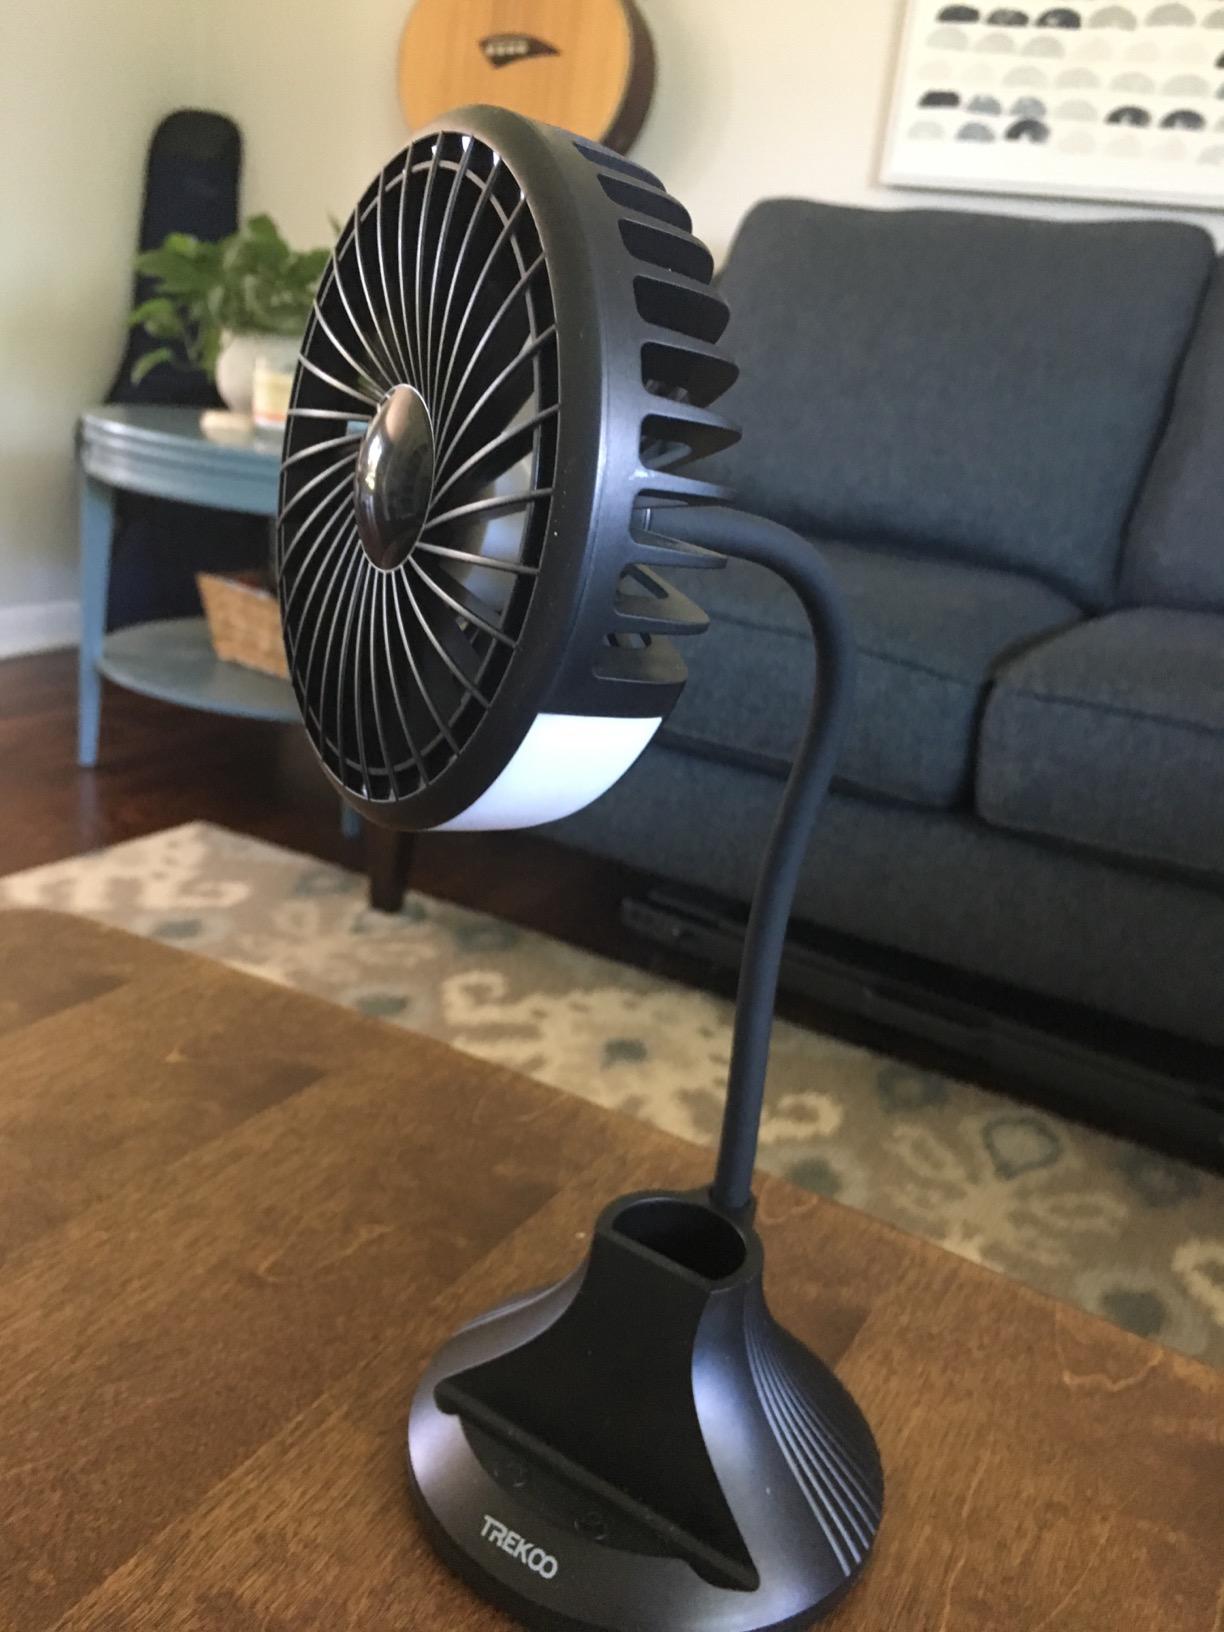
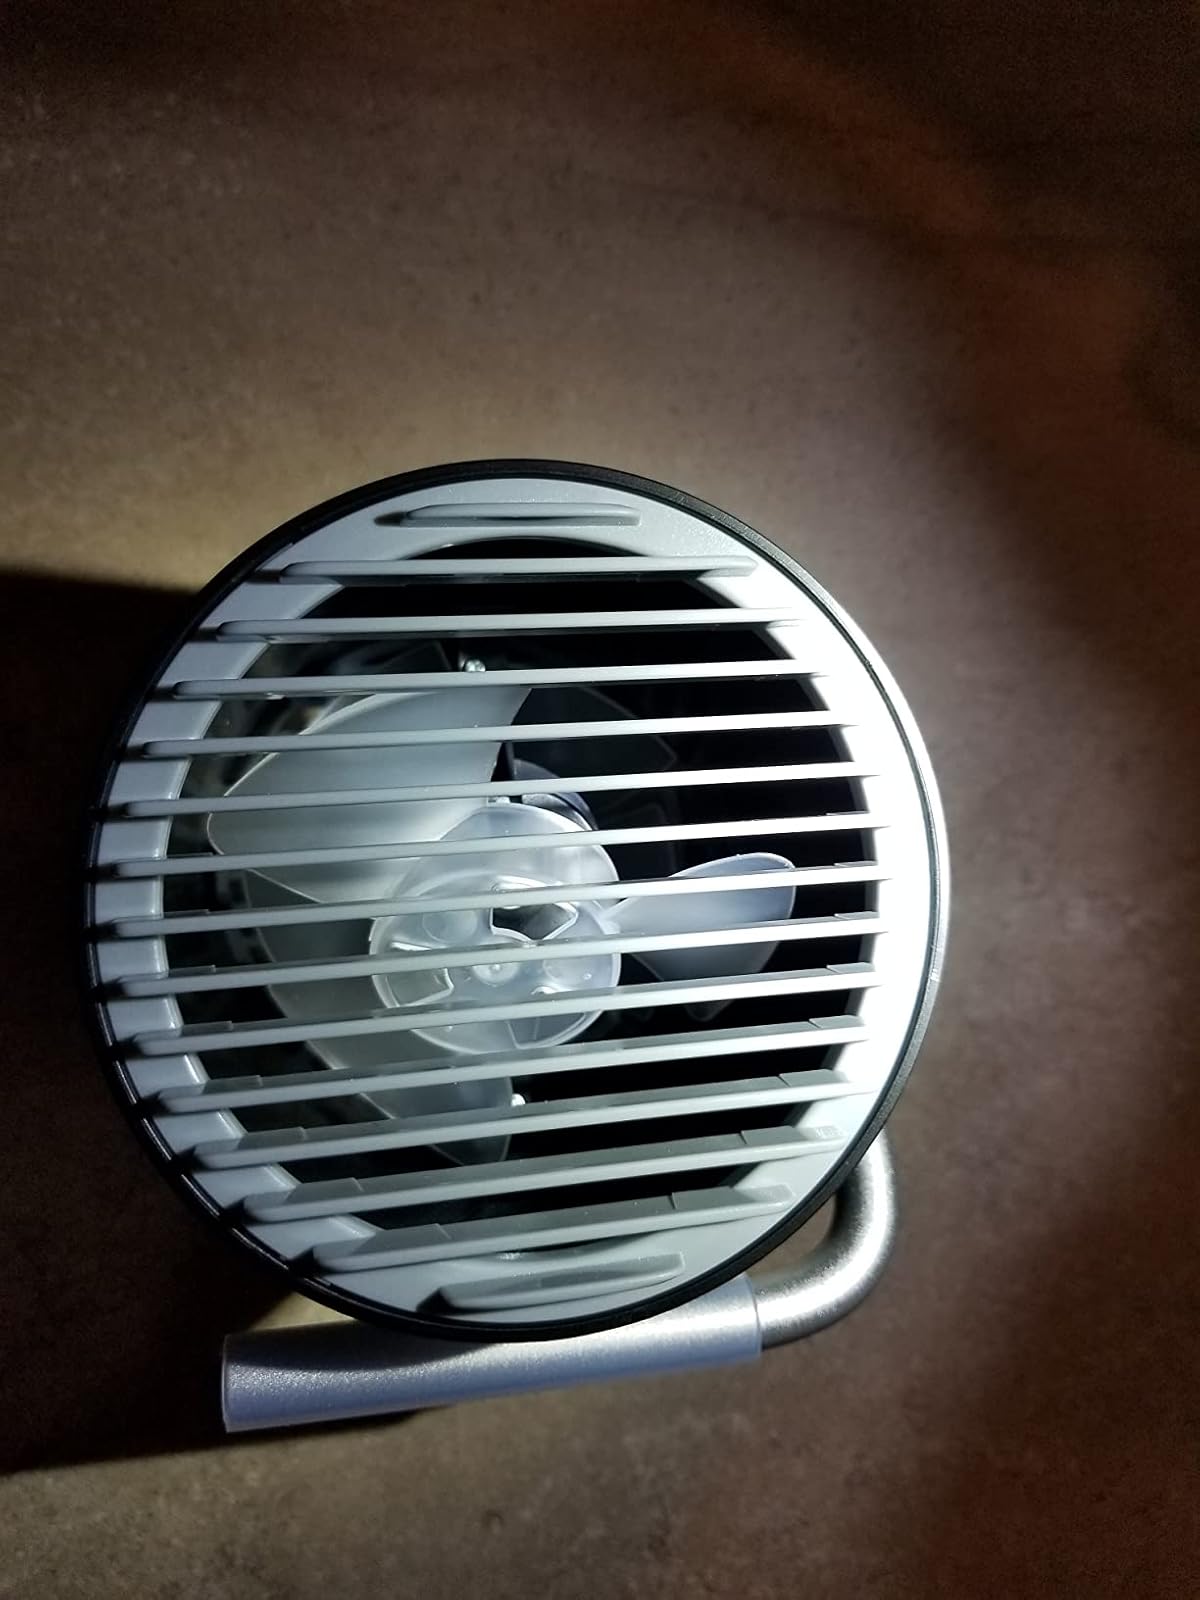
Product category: fan
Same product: no